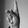
ASL letter: K